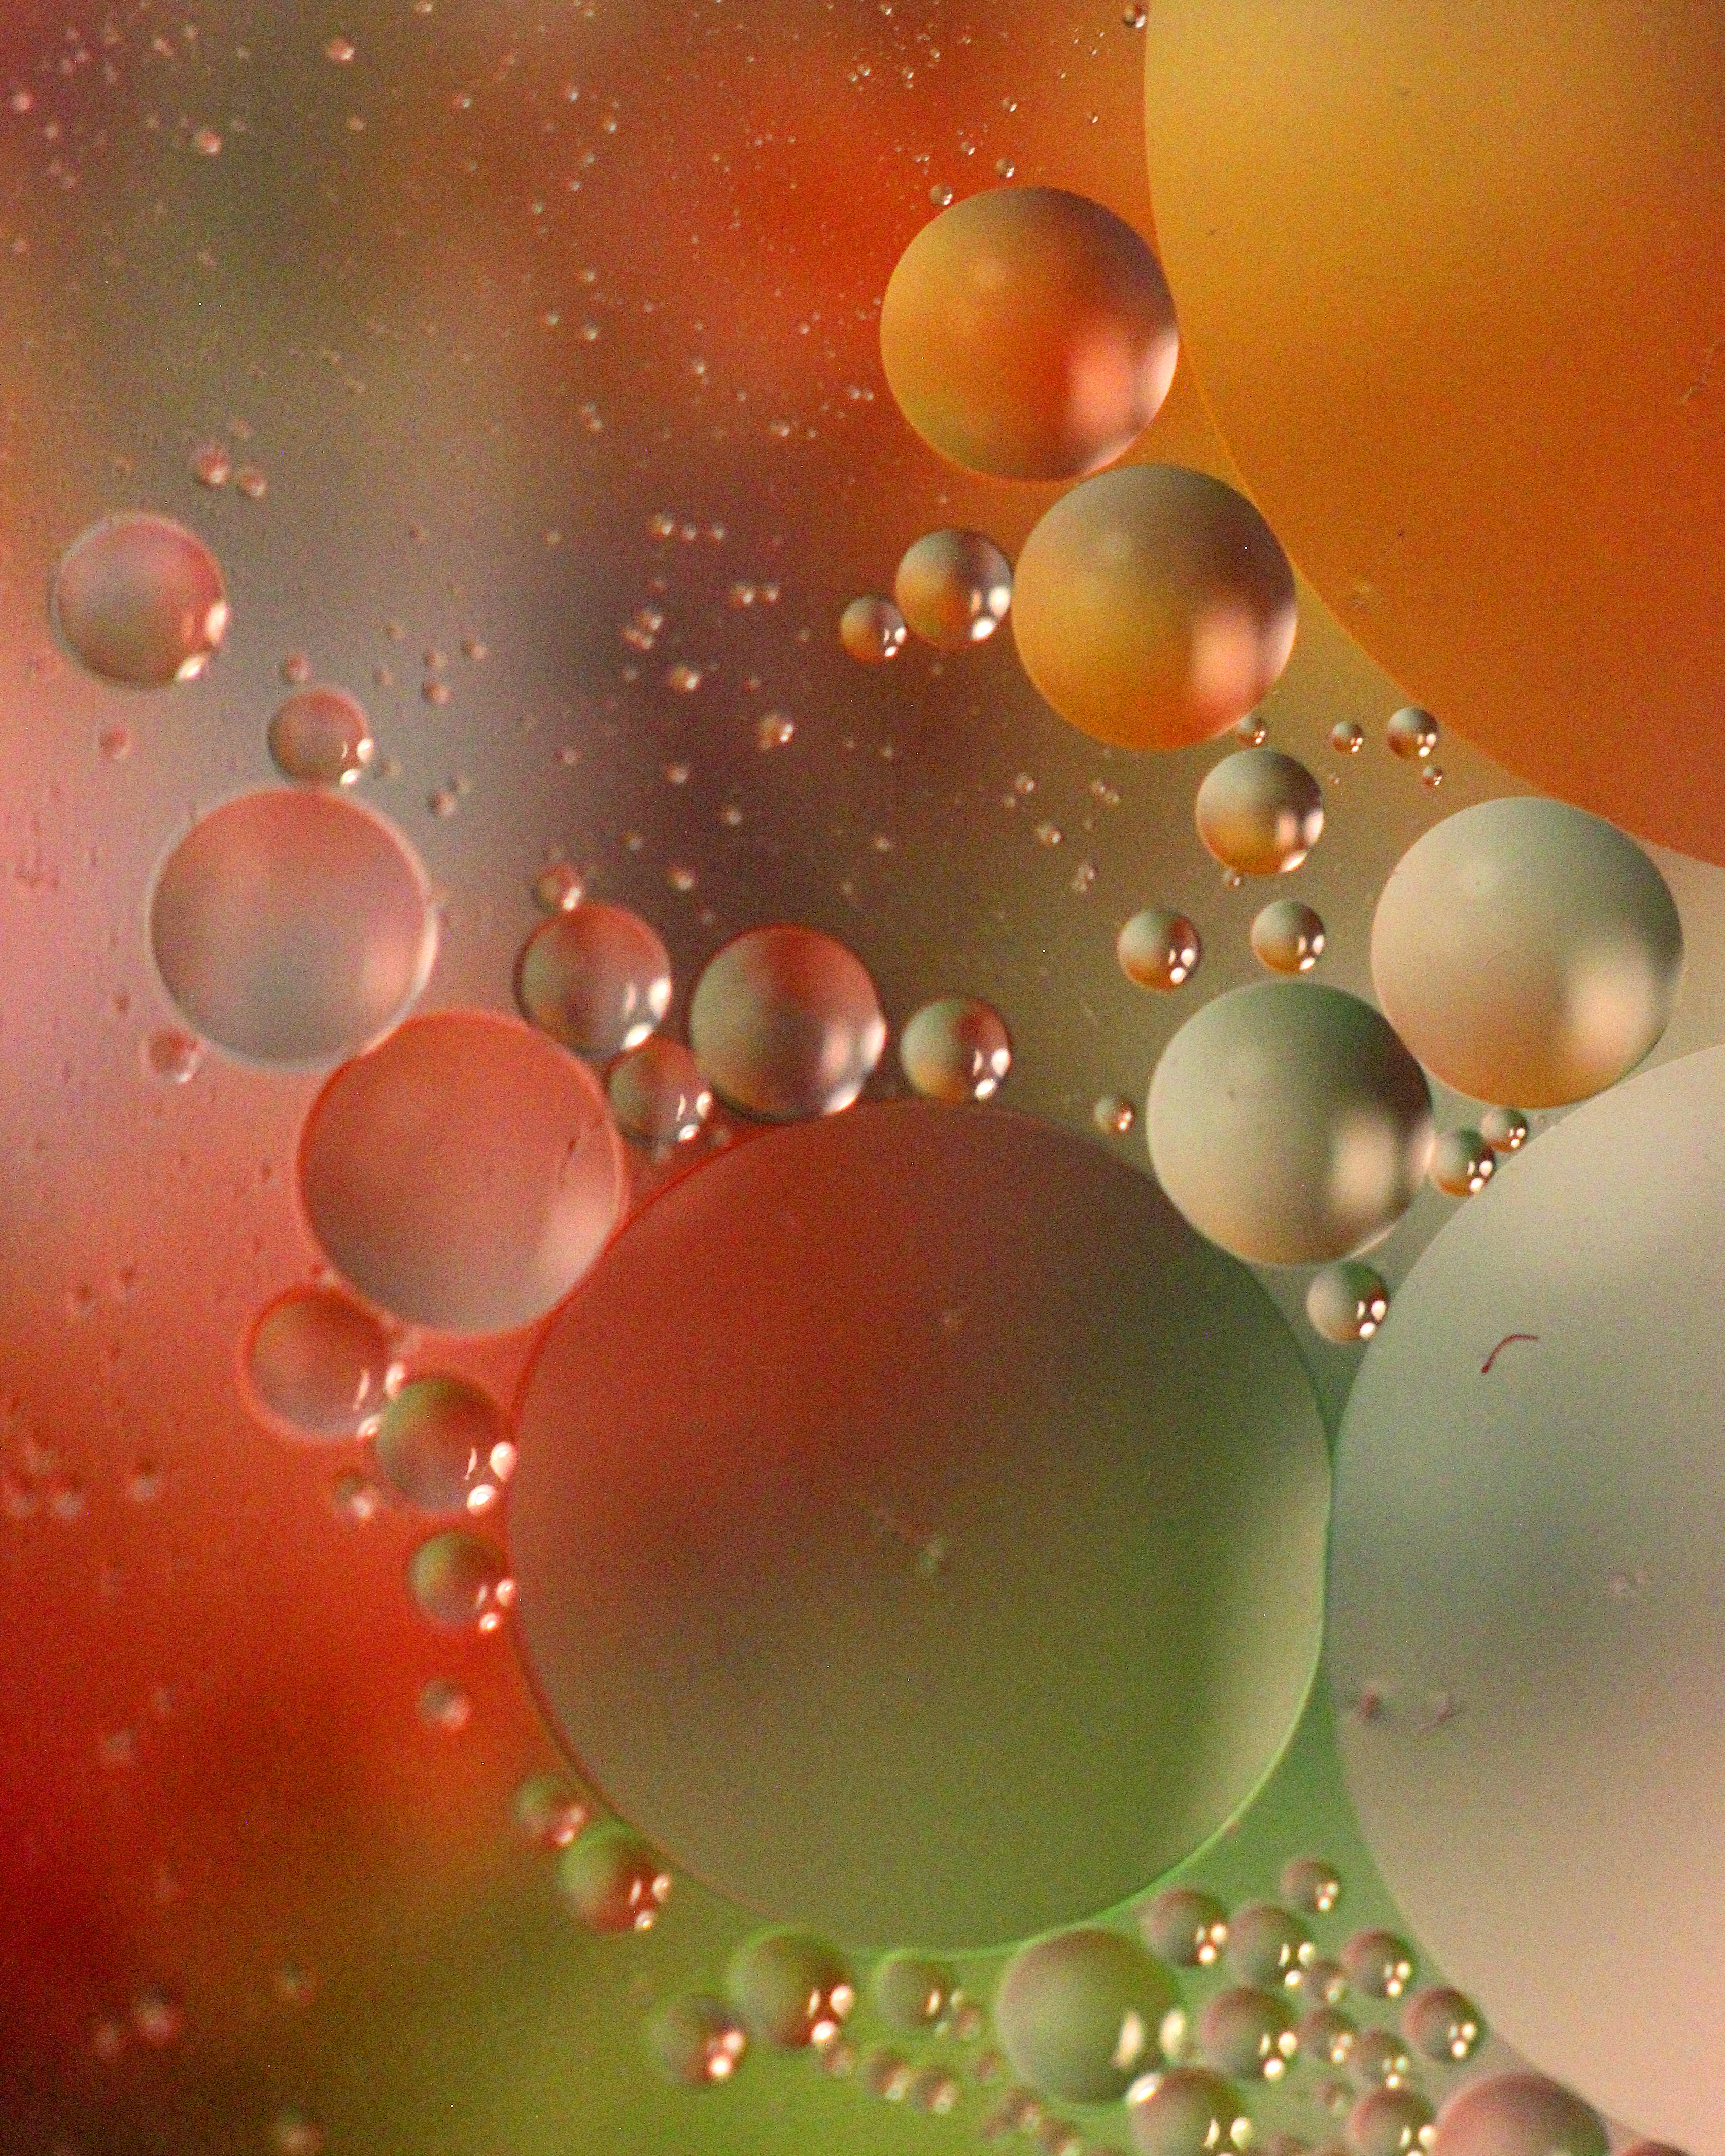
water, petal, balloon, colourful, macro, floating, toy, christmas tree, circle, christmas decoration, reflections, oil, macro photography, oil and water, ellipses